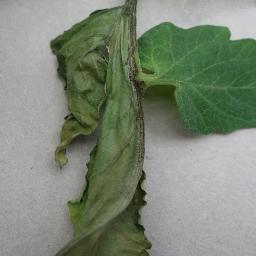
Label: Tomato___Late_blight